The Odd Couple (1970 TV series)

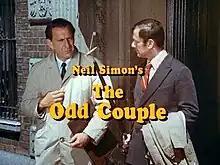
Title card with Tony Randall and Jack Klugman

The Odd Couple is an American sitcom television series broadcast from September 24, 1970, to March 7, 1975, on ABC. The show, which stars Tony Randall as Felix Unger and Jack Klugman as Oscar Madison, was the first of several sitcoms developed by Garry Marshall for Paramount Television. The series is based on the 1965 play, "The Odd Couple", written by Neil Simon, which was also adapted into the 1968 film, "The Odd Couple". The story examines two divorced men, Oscar and Felix, who share Oscar's Manhattan apartment, and whose contrasting personalities inevitably lead to conflict and laughter.